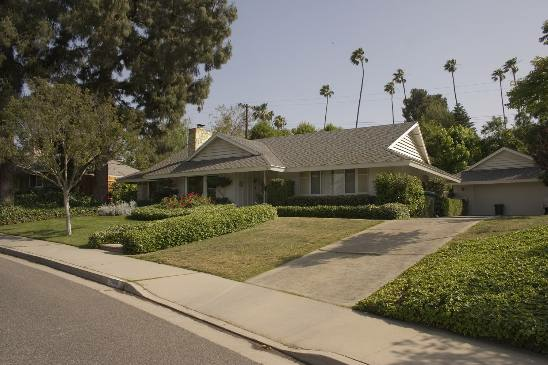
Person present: No